Manuel Luís Osório, Marquis of Erval

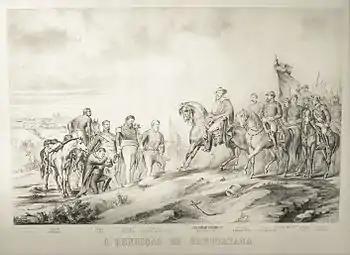
The surrender of Uruguaiana, by Victor Meirelles

The aggressions of Solano López to Brazil and Argentina motivated, in 1865, the signing of the Treaty of the Triple Alliance between Brazil, Uruguay and Argentina against Paraguay. At the outbreak of the Paraguayan War (1864-1870), Osório was the most prestigious military man in the platine region, having acted uninterruptedly for 42 years in successive campaigns. On 1 March 1865, he received command of the 1st Corps of the Imperial Army, setting up his headquarters in the Uruguayan town of Paysandú. Under the agreement of the Triple Alliance, however, the general command of the operations was handed over to the Argentine general and president Bartolomé Mitre, whom Osório did not always trust.